Television in India

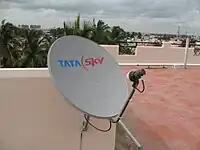
Tata Sky Dish India

These services are provided by locally built satellites from ISRO such as INSAT 4CR, INSAT 4A, INSAT-2E, INSAT-3C and INSAT-3E as well as private satellites such as the Dutch-based SES, Global-owned NSS-6, Thaicom-2 and Telstar 10.